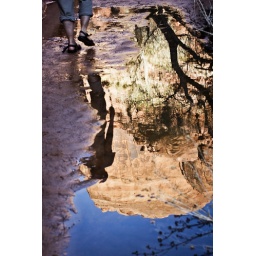
Spring Break with time to explore, socialize and reflect in a red rock canyon.